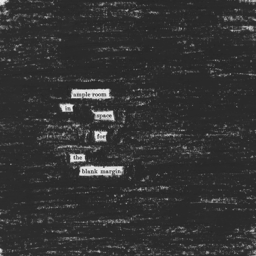
a page of a guide , redacted into a poem .